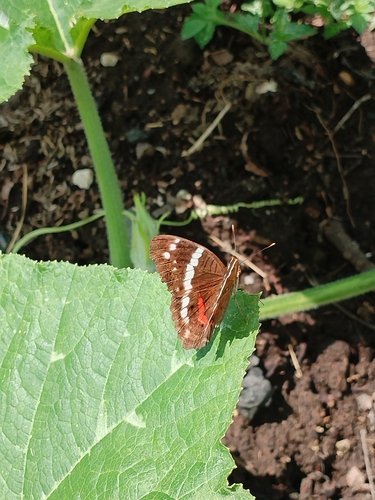
Scientific name: Anartia fatima
Common name: Banded peacock
Family: Nymphalidae
Order: Lepidoptera
Pollinator type: Primary pollinator
Habitat: Open areas and gardens
Geographic range: South America
Conservation status: Least Concern